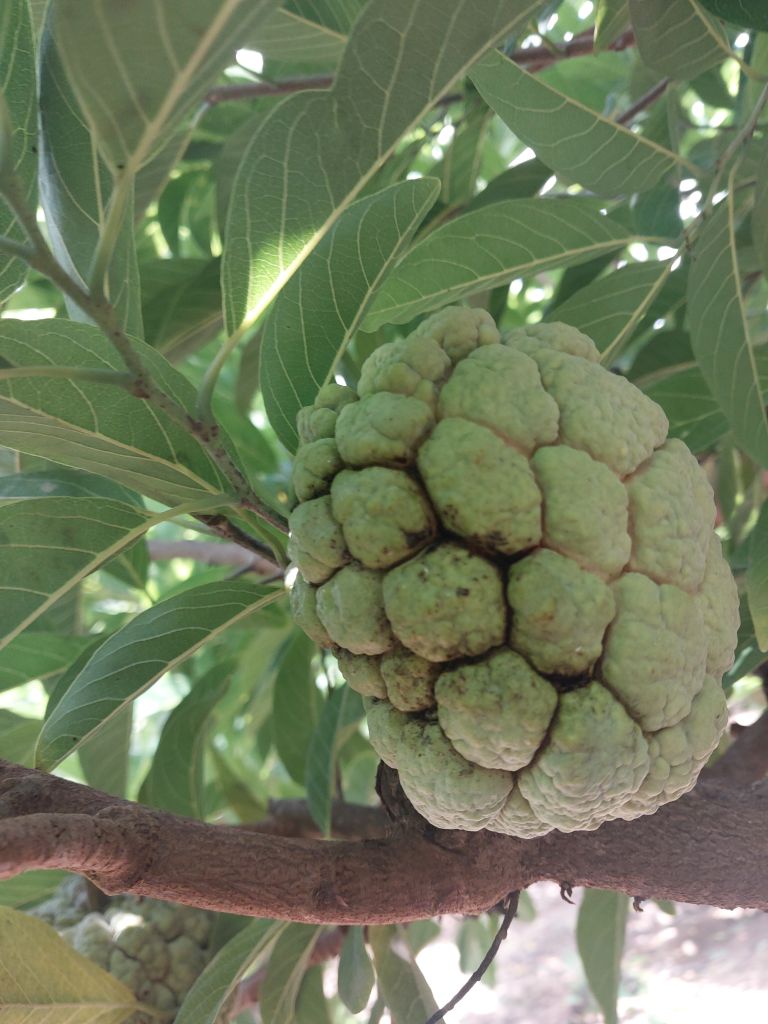
Disease label: Athracnose